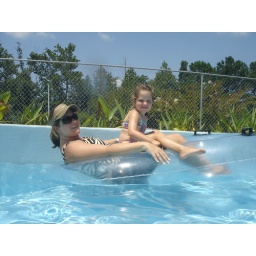
At the water park in the lazy river